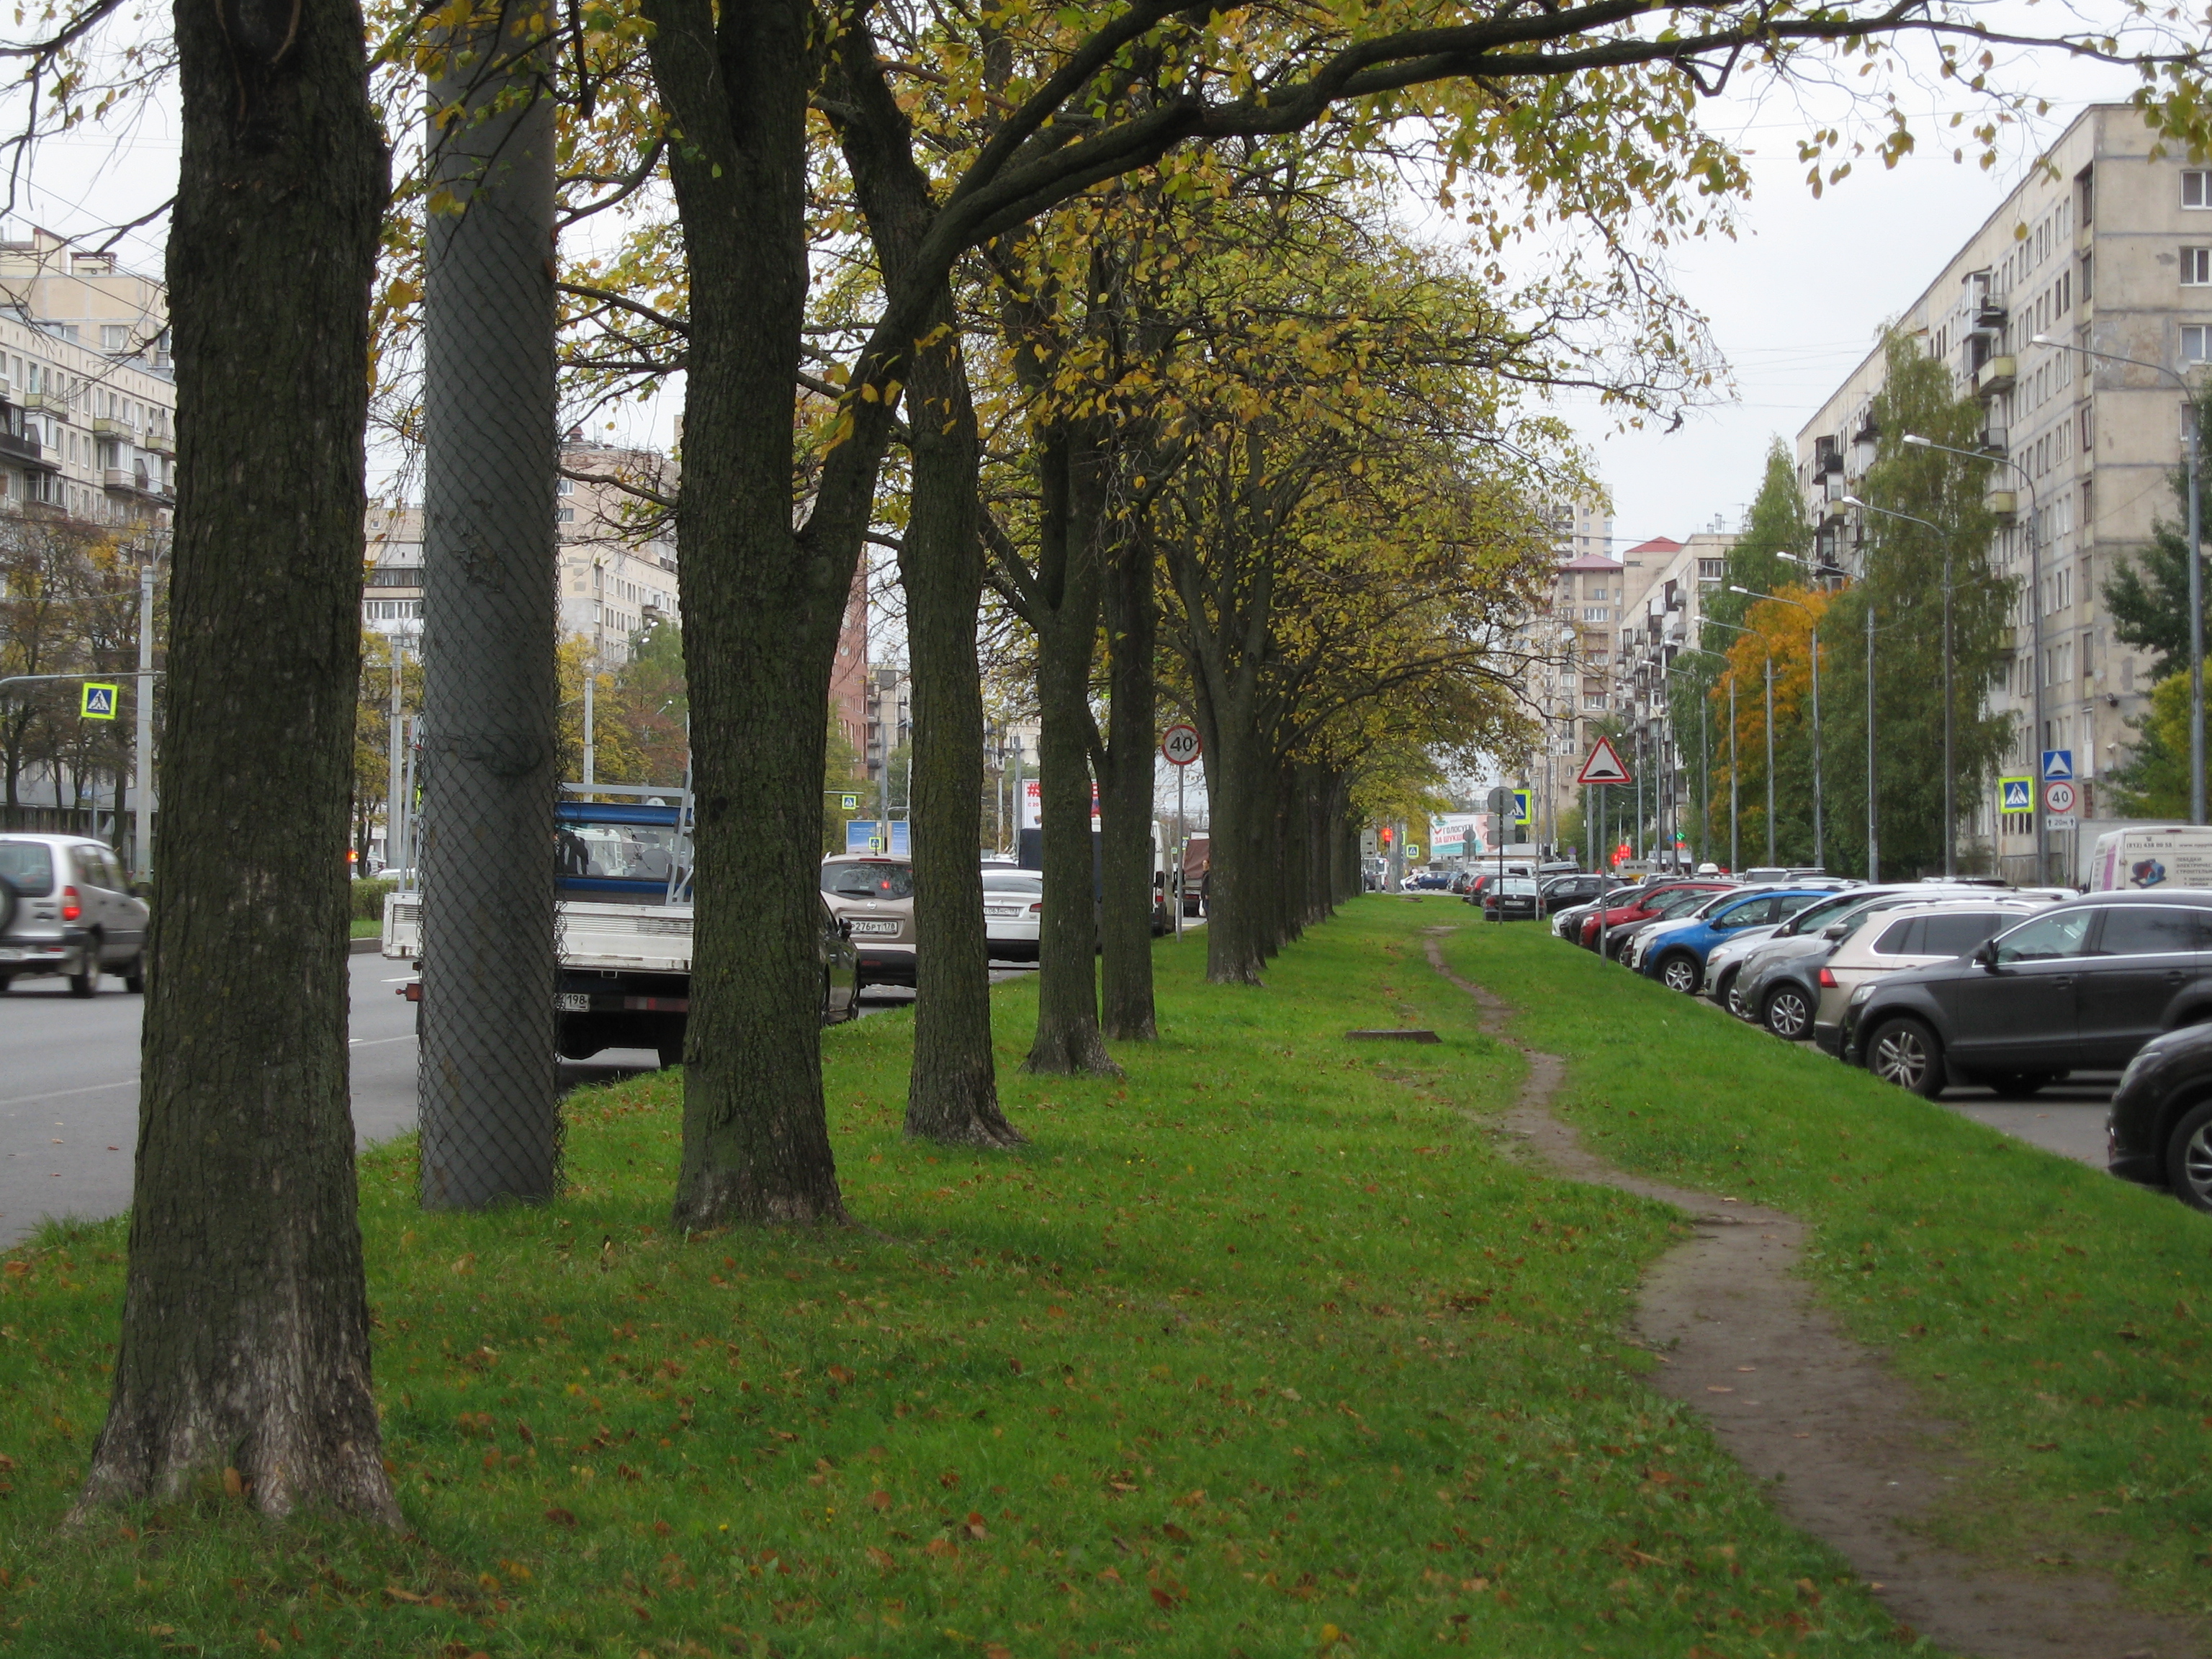
images, tire, car, wheel, land vehicle, plant, daytime, vehicle, sky, motor vehicle, road surface, tree, branch, building, urban design, thoroughfare, biome, neighbourhood, grass, sidewalk, woody plant, residential area, asphalt, automotive lighting, road, recreation, morning, city, Tints and shades, deciduous, parking, metropolitan area, landscape, trunk, lawn, mixed use, shade, street, suburb, downtown, lane, family car, automotive exterior, walkway, luxury vehicle, landscaping, autumn, apartment, mid size car, pedestrian, leisure, winter, compact car, transport, park, parking lot